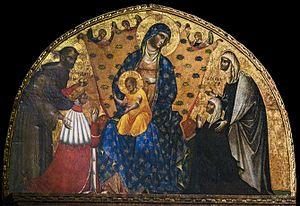
La basilique Santa Maria Gloriosa dei Frari, appelée communément I Frari, est une des principales églises de Venise. Elle est située sur le Campo dei Frari, dans le sestiere de San Polo. Dédiée à l'Assomption de Marie, elle a reçu le titre de basilique mineure.